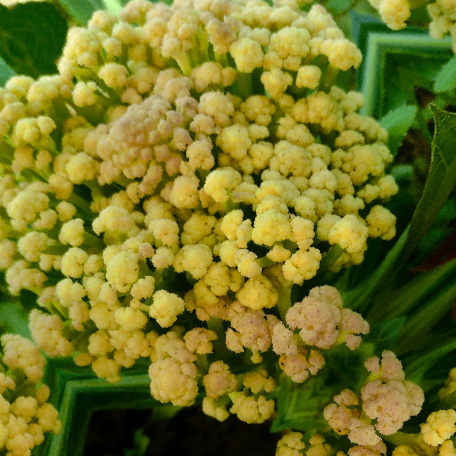
Label: Bacterial spot rot